When Lilacs Last in the Dooryard Bloom'd

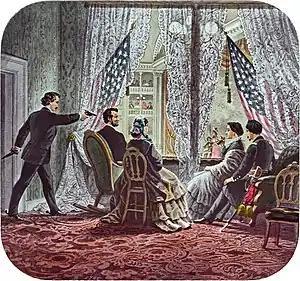
Shown in the presidential booth of Ford's Theatre, from left to right, are assassin John Wilkes Booth, Abraham Lincoln, Mary Todd Lincoln, Clara Harris, and Henry Rathbone

"When Lilacs Last in the Dooryard Bloom'd" is a first-person monologue written in free verse. It is a long poem, 206 lines in length (207 according to some sources), that is cited as a prominent example of the elegy form and of narrative poetry. In its final form, published in 1881 and republished to the present, the poem is divided into sixteen sections referred to as cantos or strophes that range in length from 5 or 6 lines to as many as 53 lines. The poem does not possess a consistent metrical pattern, and the length of each line varies from seven syllables to as many as twenty syllables. Literary scholar Kathy Rugoff says that "the poem...has a broad scope and incorporates a strongly characterized speaker, a complex narrative action and an array of highly lyrical images."